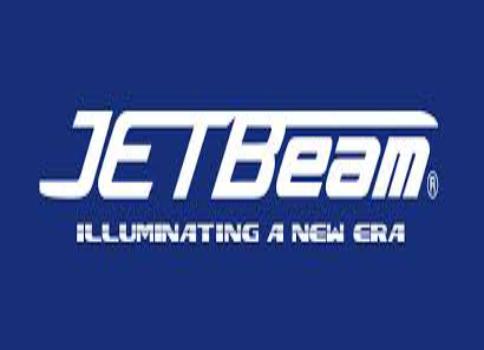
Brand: jetbeam
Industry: Electronic